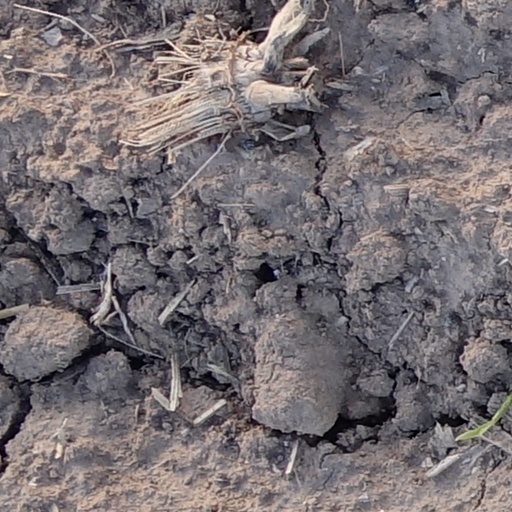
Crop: wheat